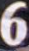
Number: 6